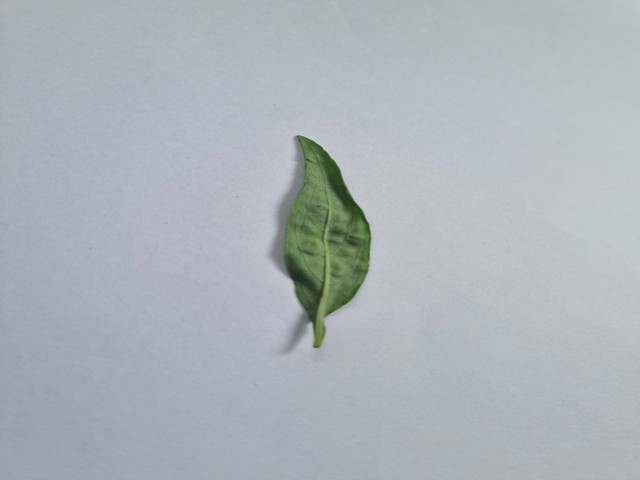
Plant: kalomegh